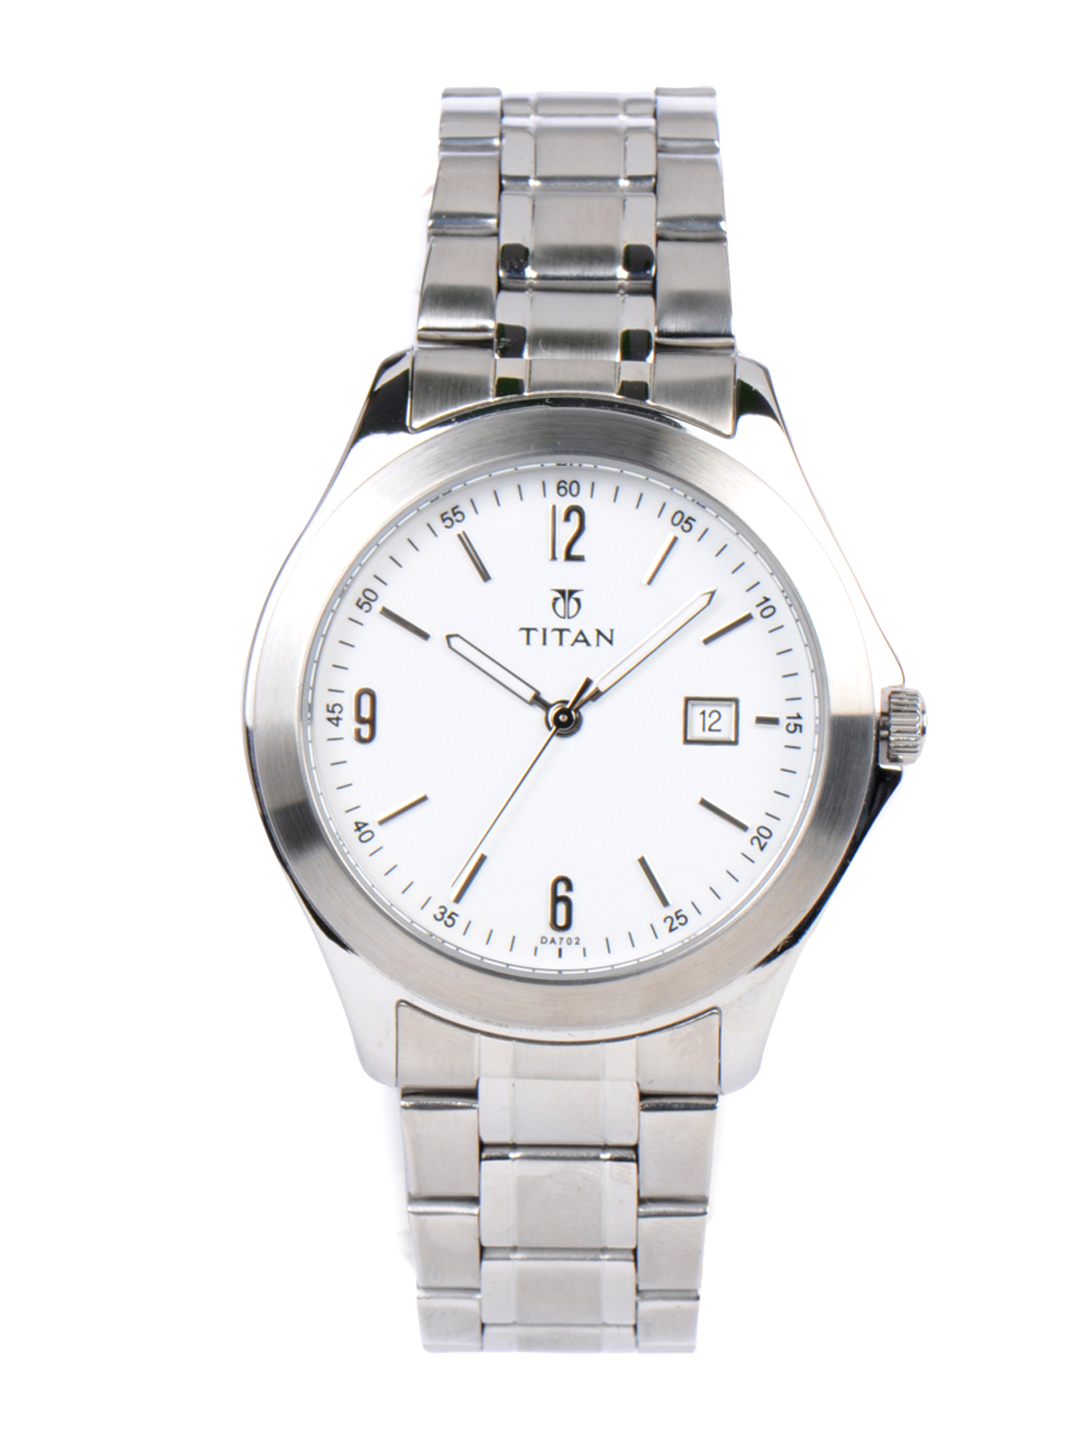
Titan Men White Dial Watch
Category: Accessories / Watches / Watches
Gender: Men
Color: White
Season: Winter 2016
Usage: Casual